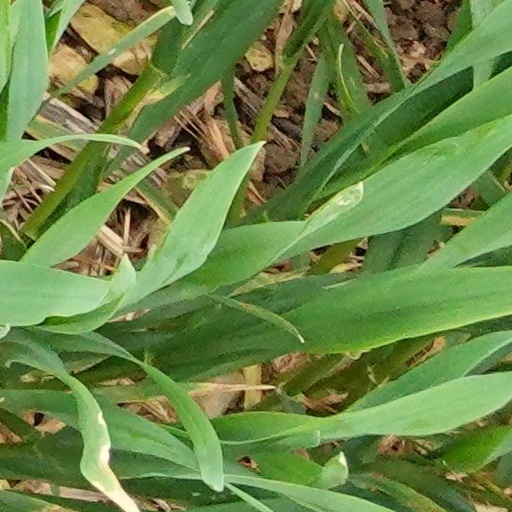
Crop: wheat